Davis–Besse Nuclear Power Station

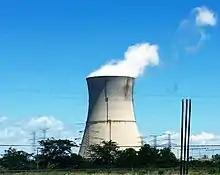
Davis–Besse Nuclear Power Station's cooling tower in July 2015

Davis–Besse Nuclear Power Station is an 894 megawatt (MW) nuclear power plant, located northeast of Oak Harbor, Ohio, United States. It has a single pressurized water reactor. Davis–Besse is operated by Vistra Corp.